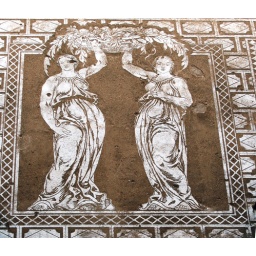
Part of the wall decoration on a building near to La Seu in Barri Gothic, Barcelona.